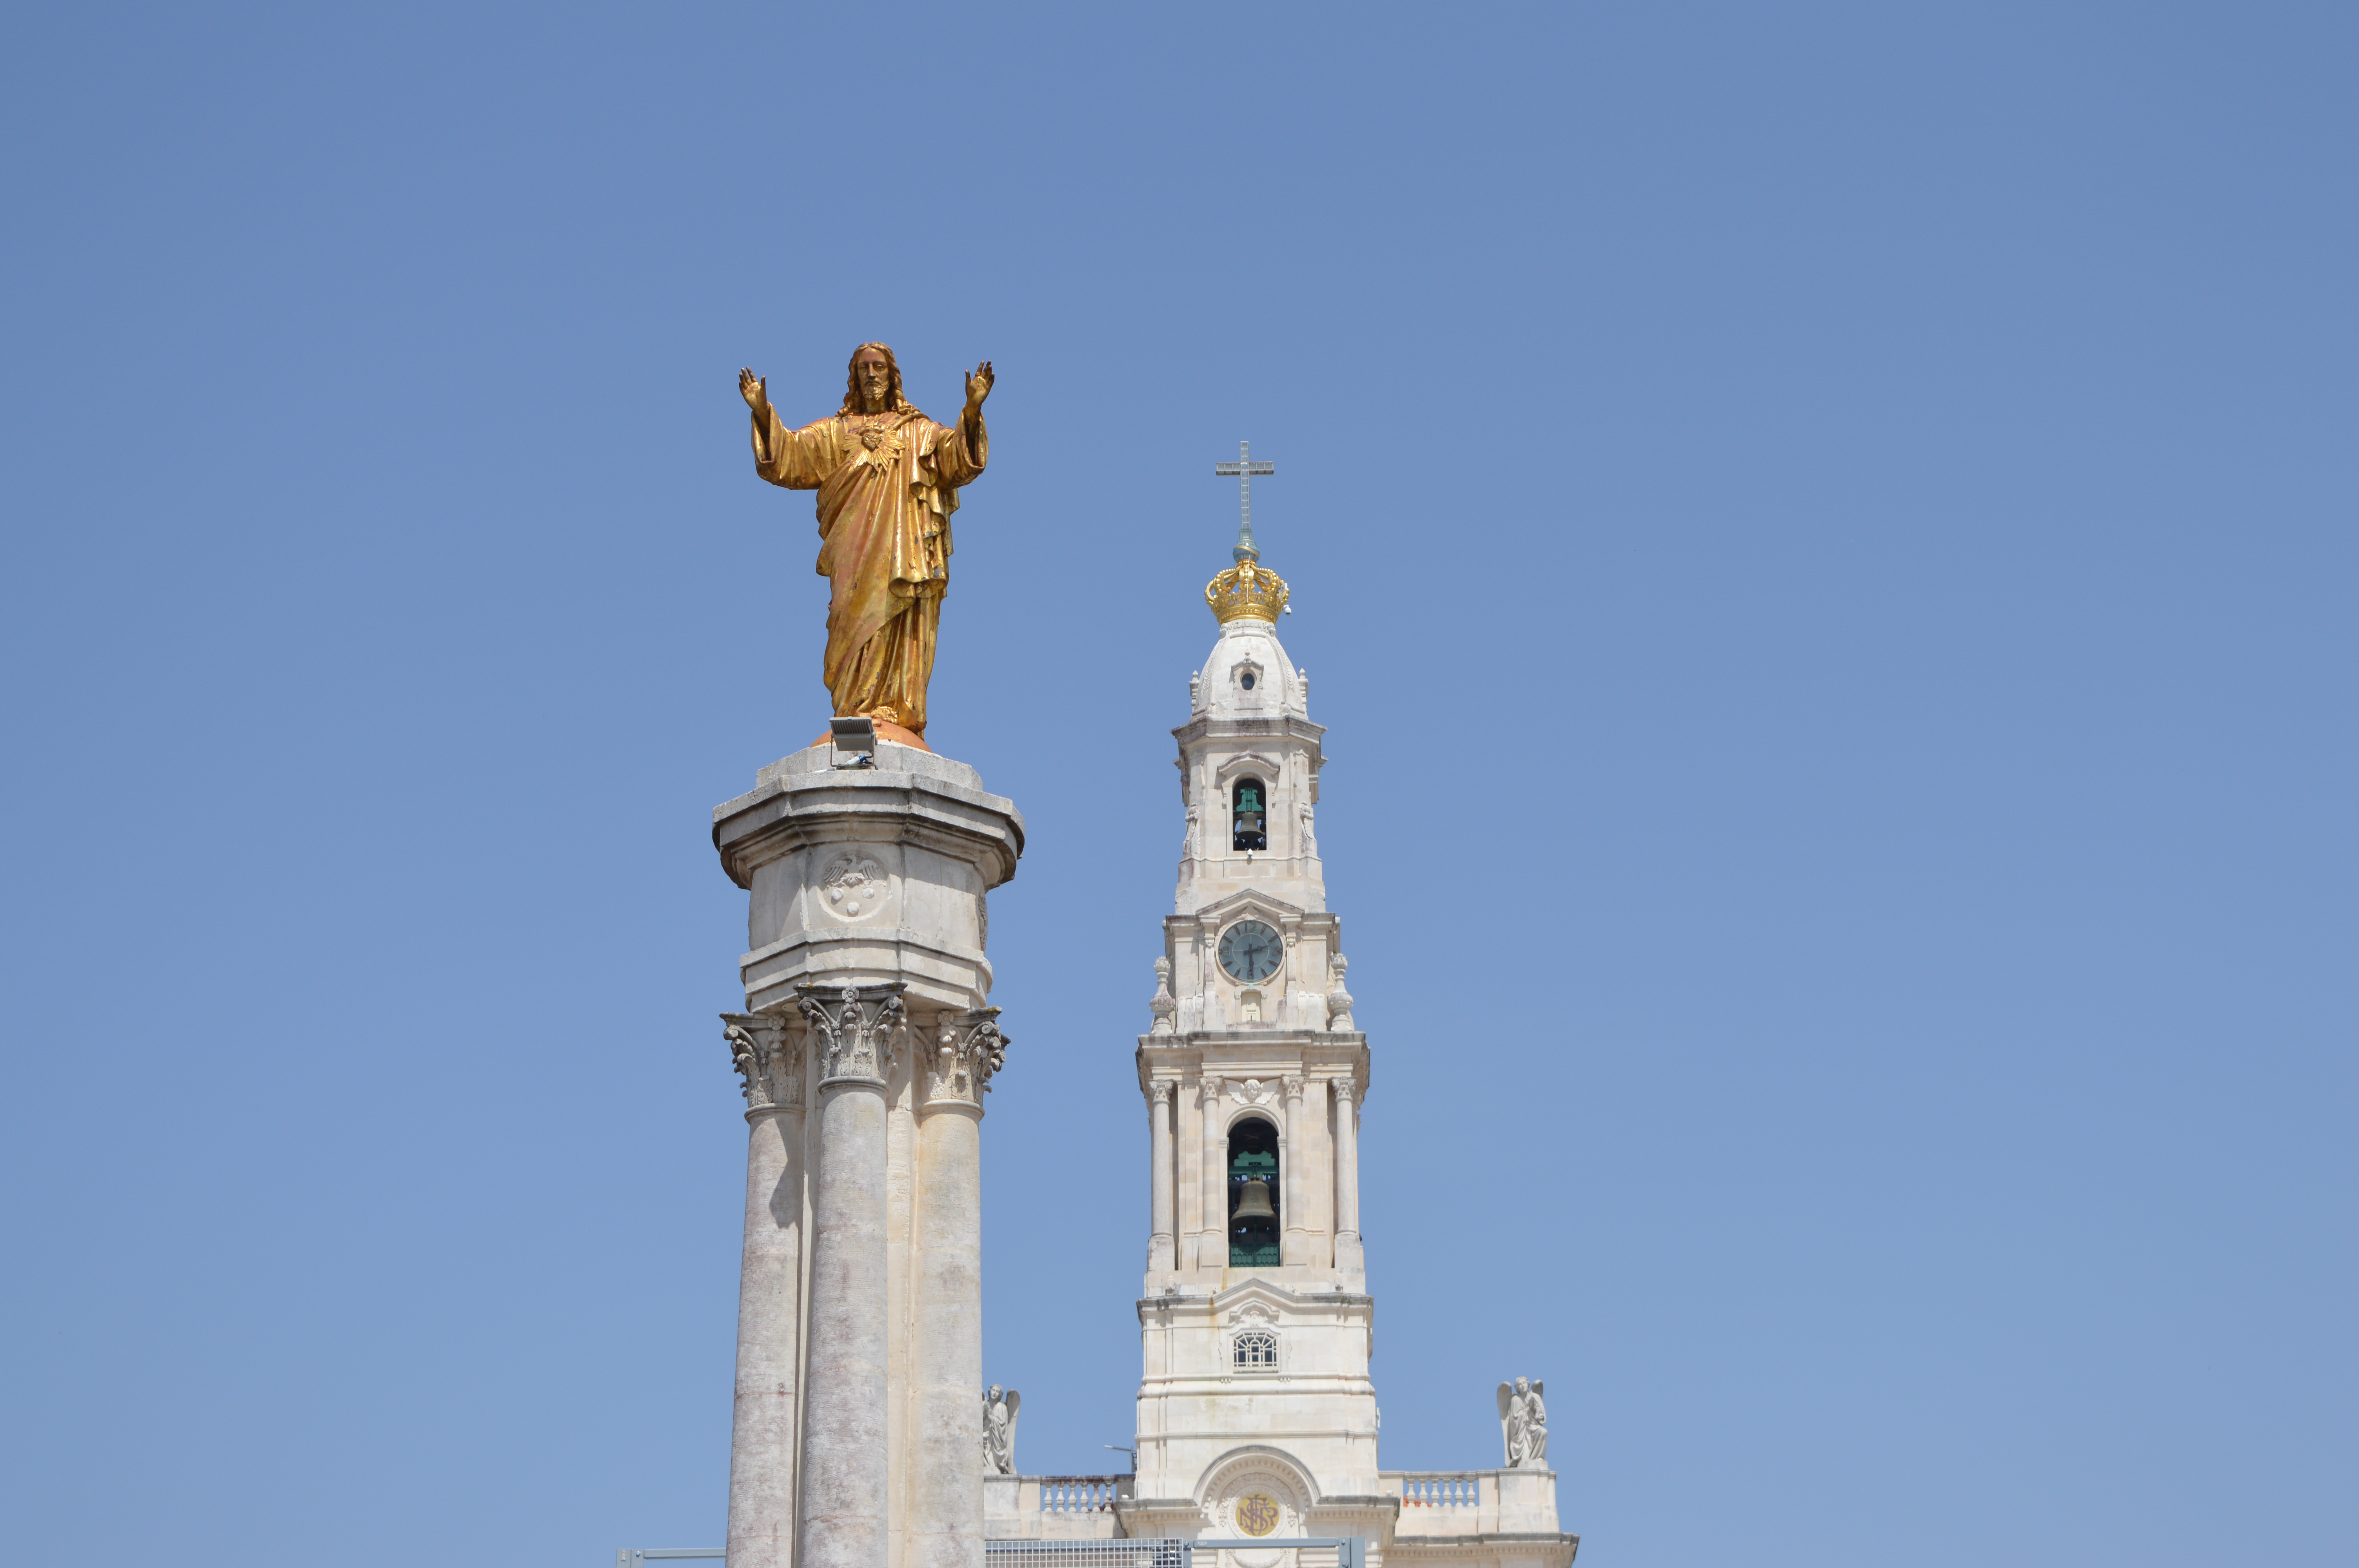
fatima, landmark, tower, monument, spire, steeple, building, sky, place of worship, architecture, statue, national historic landmark, tourist attraction